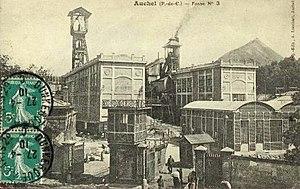
La Fosse n° 3 - 3 bis - 3 ter de la Compagnie des mines de Marles était un charbonnage constitué de trois puits situé à Auchel, Pas-de-Calais, Nord-Pas-de-Calais, France.
La fosse nᵒ 3 - 3 bis - 3 ter dite Saint-Firmin et Saint-Abel ou de la Direction de la Compagnie des mines de Marles est un ancien charbonnage du Bassin minier du Nord-Pas-de-Calais, situé à Auchel. La fosse nᵒ 3 est commencée en 1863, et les travaux de son puits sont terminés en 1865. La fosse est mise en production l'année suivante, lorsque le puits de la fosse nᵒ 2 s'est effondré. La fosse nᵒ 3 a permis à la Compagnie de Marles de perdurer. Très vite, la production de la fosse nᵒ 3 dépasse les espérances. Un puits nᵒ 3 bis, ou Saint-Abel, est commencé en février ou en avril 1875. Parallèlement, des cités sont édifiées, ainsi que des terrils. Le puits nᵒ 3 ter est commencé en 1922.
La Compagnie des mines de Marles exploitait le charbon dans les communes de Marles-les-Mines, Auchel et Calonne-Ricouart, à l'ouest du Bassin minier du Nord-Pas-de-Calais.